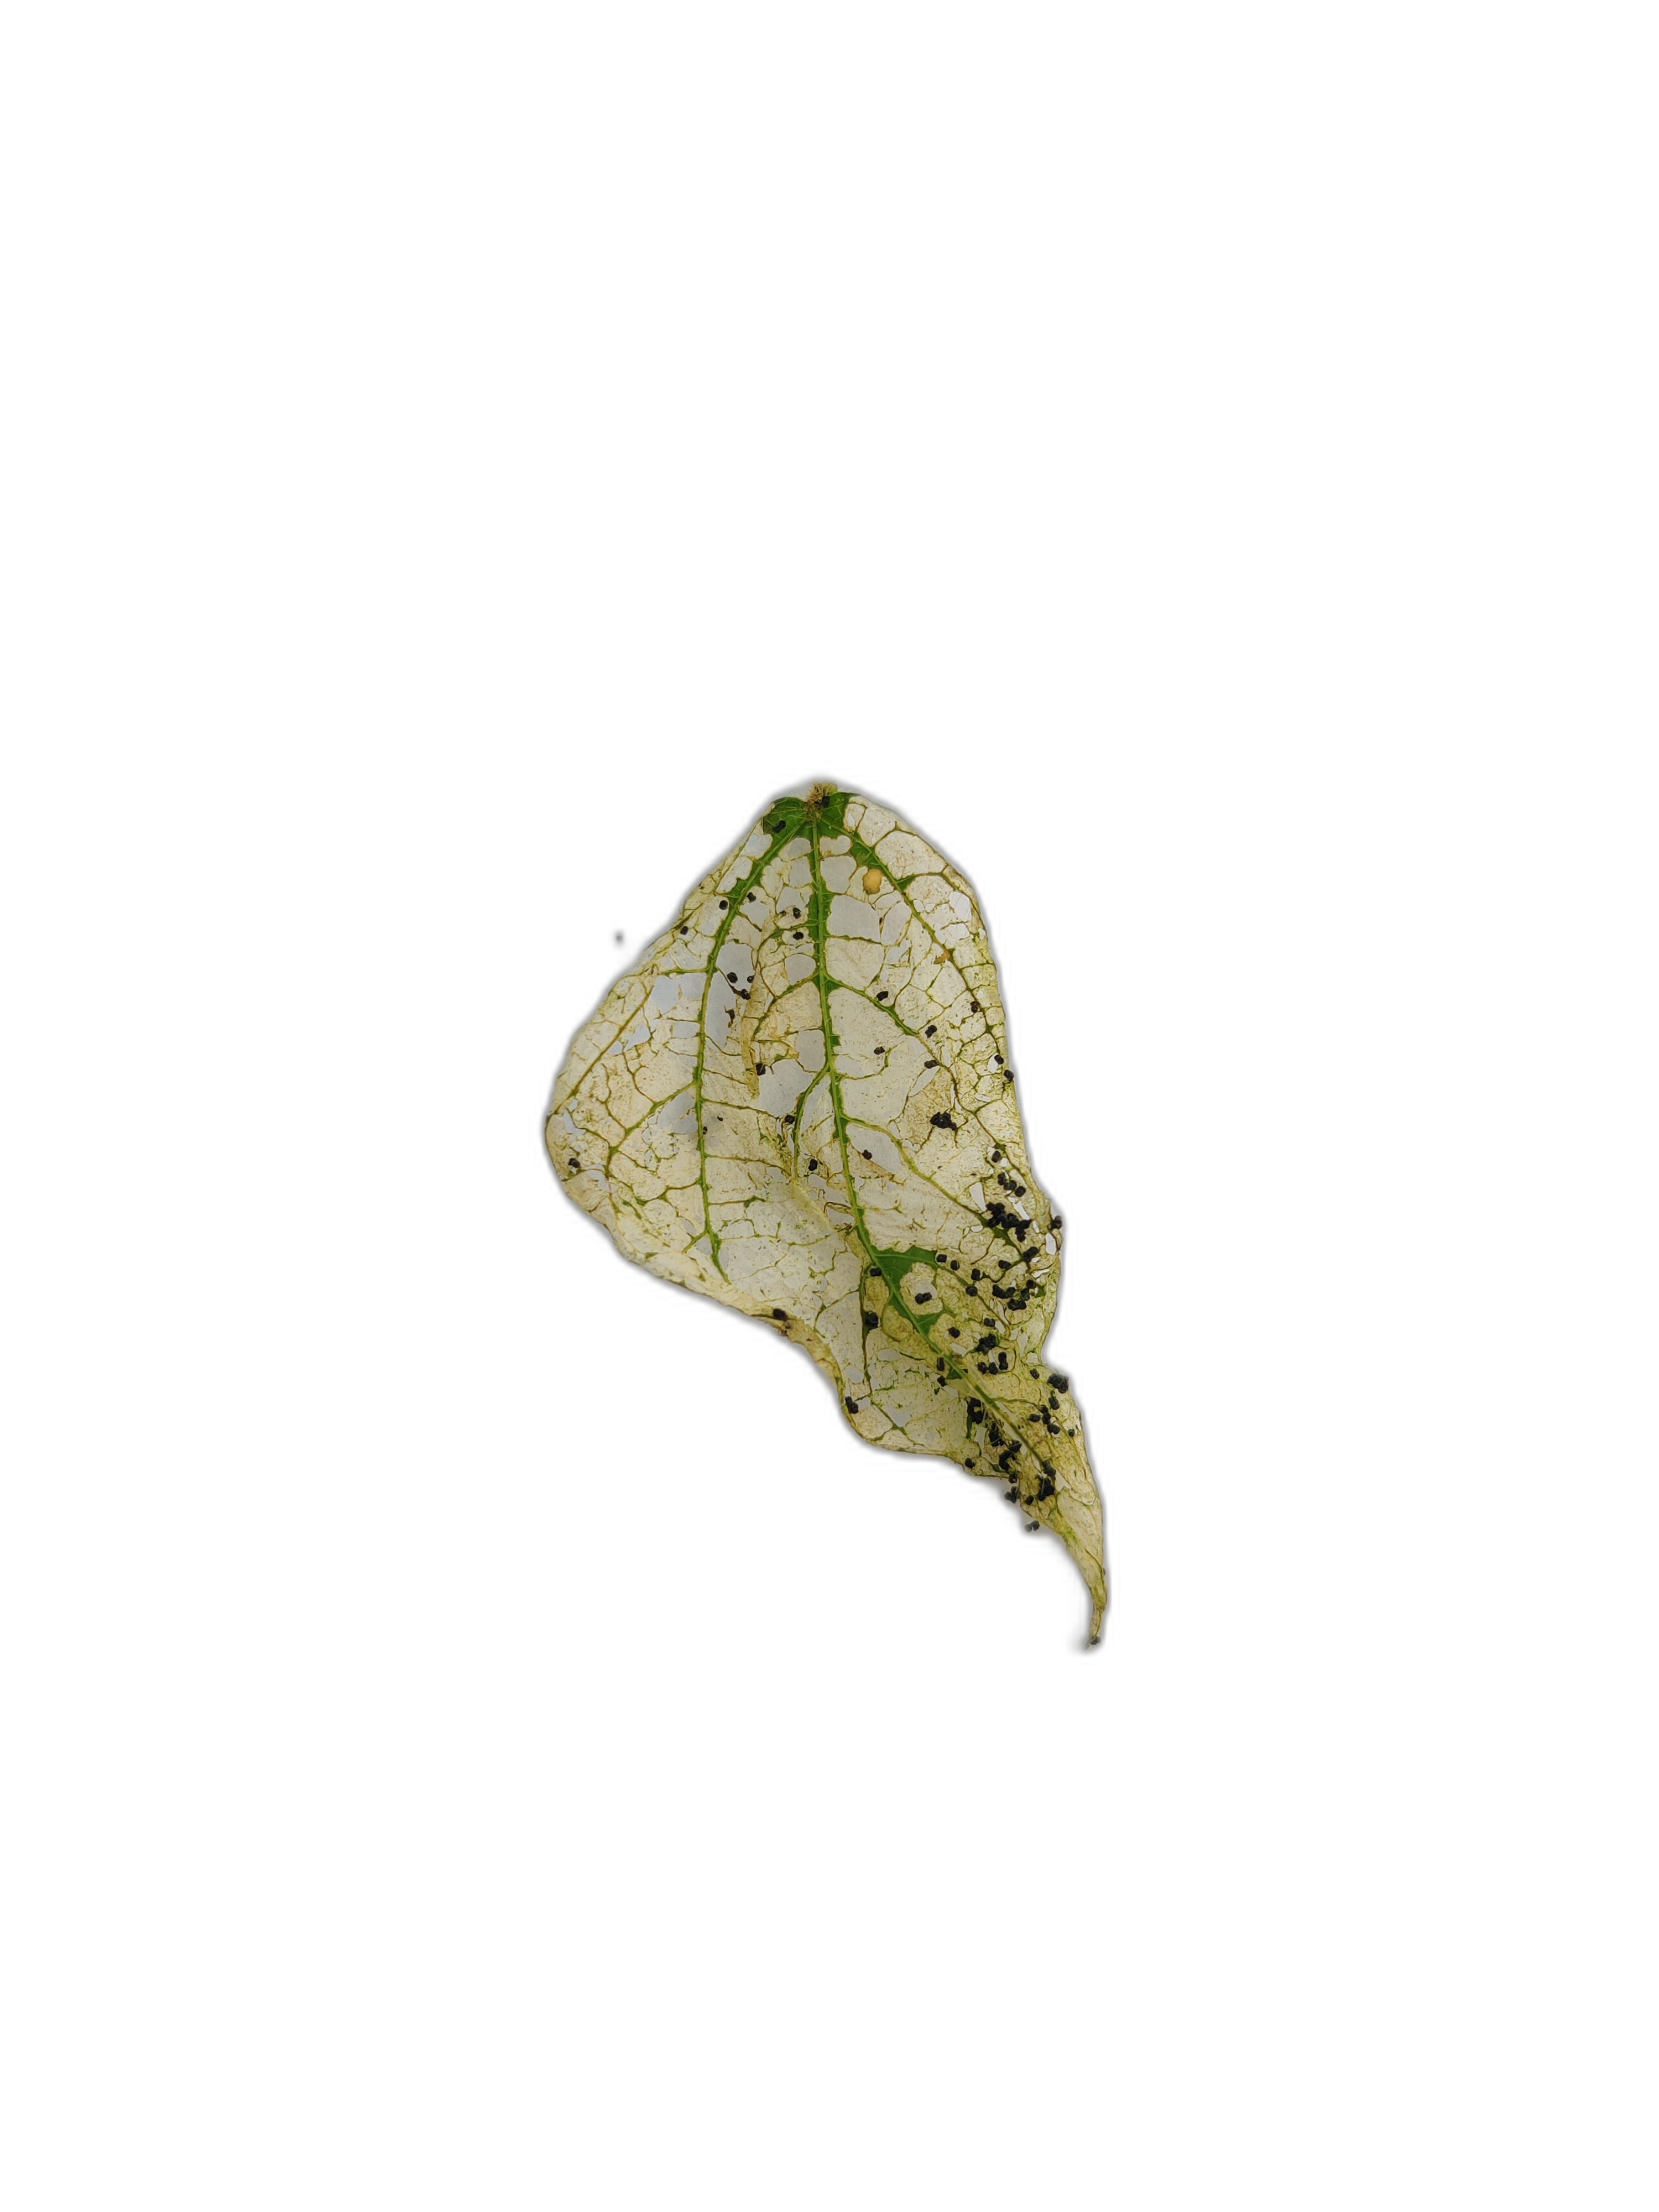
Label: Insect